Mechanicville Hydroelectric Plant

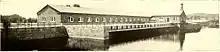
Exterior of the Mechanicville New York Hydroelectric plant in 1898

The project consists of a spillway feet long, an earth embankment dam about long and high, and a powerhouse. The powerhouse is wide and long, made of reinforced concrete. The horizontally mounted turbines in upstream water passages drive shafts running through packing boxes on the upstream headwall which is thick concrete. The arrangement of horizontal runners, packing box and generators was patented at the time; the layout of the station was a model for many future projects.